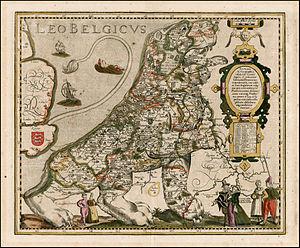
Belgica Regia pouvait désigner, sous l'Ancien Régime, la totalité des anciens Pays-Bas ou seulement la partie méridionale de la région, soit les provinces belges; ceci surtout à partir des ducs de Bourgogne et jusqu'à la domination autrichienne.